Michelfeld Abbey

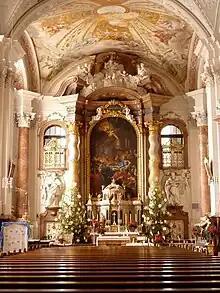
Interior of the former abbey church

Michelfeld Abbey was a Benedictine monastery in Auerbach in der Oberpfalz in Bavaria, Germany.